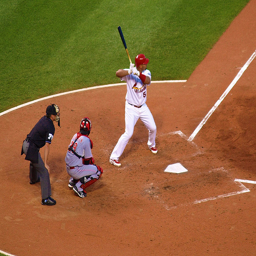
A baseball player standing next to home plate.
some baseball players playing baseball on a field
Baseball batter up at home base ready to take the swing
A man swinging a bat during a professional baseball game.
An umpire stands behind a catcher and a baseball player in a white and red uniform holds a bat.